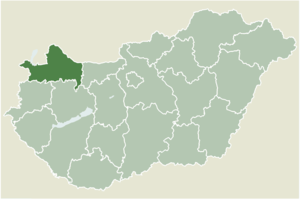
Győr-Moson-Sopron
Győr-Moson-Sopron-provinsen i Ungarn
Győr-Moson-Sopron er en af de 19 provinser i Ungarn. Provinsen har et areal på 4.089 kvadratkilometer, og et indbyggertal på ca. 491.000.